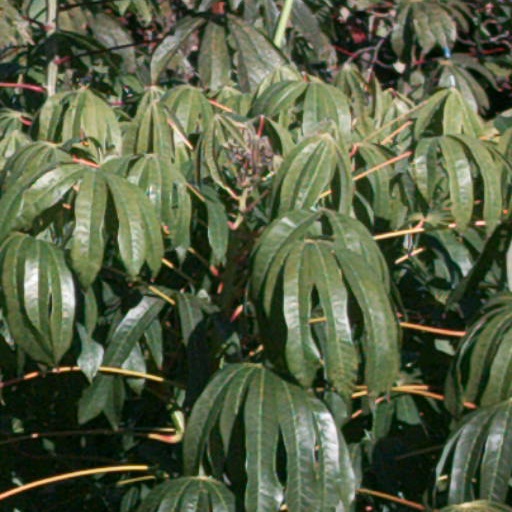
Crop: cassava